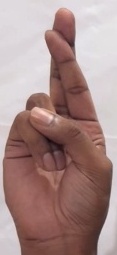
ASL sign: R